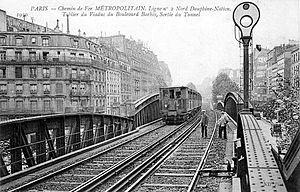
Paris - Chemin de fer métropolitain - Ligne 2 Nord Dauphine-Nation - Tablier du viaduc du boulevard Barbès, sortie du tunnel.
La signalisation ferroviaire du métro de Paris est un système adapté à l'intensité du trafic et à la densité de circulation. Il doit être parfaitement fiable afin d'assurer la sécurité des convois et fonctionner avec la plus grande régularité possible. Dès les origines, le principe de protection des trains par deux signaux fermés successifs est adopté, pour éviter au maximum les rattrapages. Plusieurs systèmes se sont succédé en un peu plus d'un siècle d'existence, du block automatique système Hall des années 1900 au système d'automatisation de l'exploitation des trains du XXIᵉ siècle.